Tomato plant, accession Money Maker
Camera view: horizontal (90 deg, fisheye); turntable rotation: 180 degrees
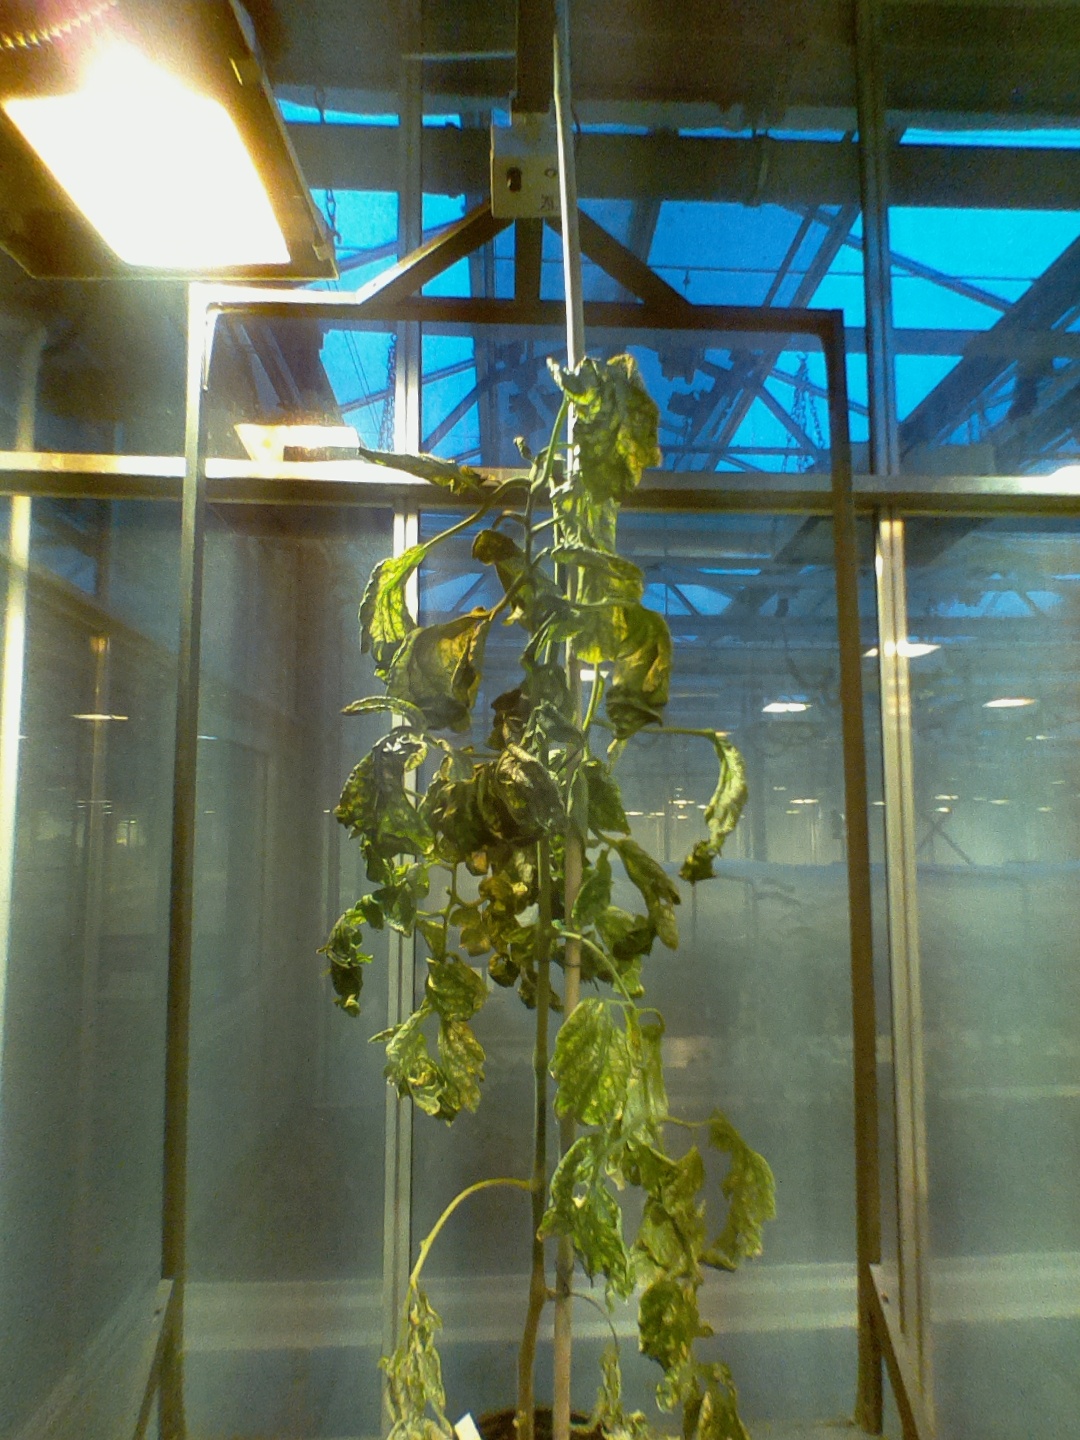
BBCH growth stage 52: 2 inflorescences visible